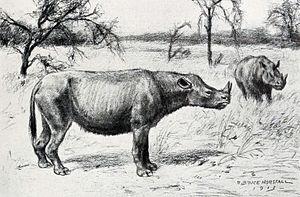
Les rhinocéros sont les mammifères périssodactyles appartenant à la famille des rhinocérotidés. Toutes les espèces de rhinocéros sont actuellement en voie de disparition.